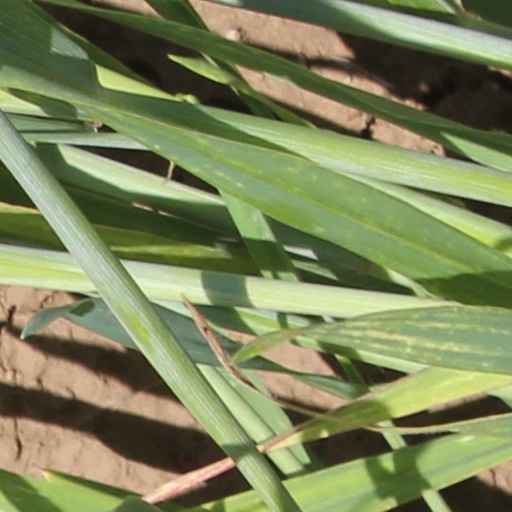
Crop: wheat